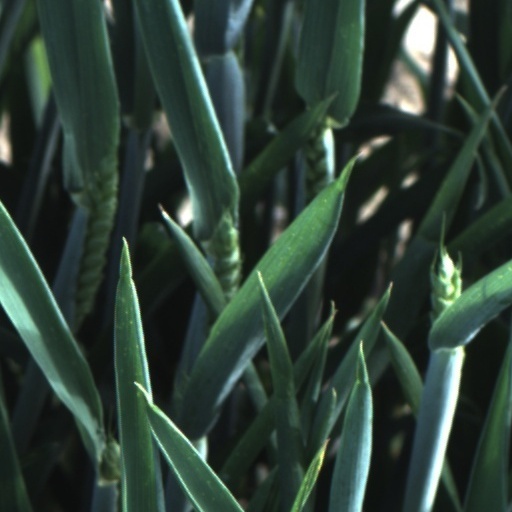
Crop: wheat